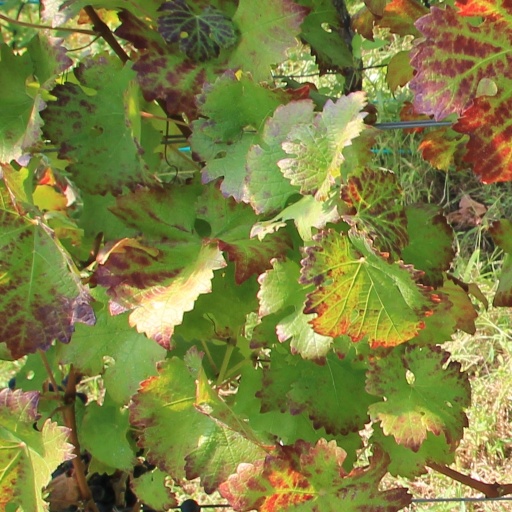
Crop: grape